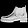
Label: Ankle boot